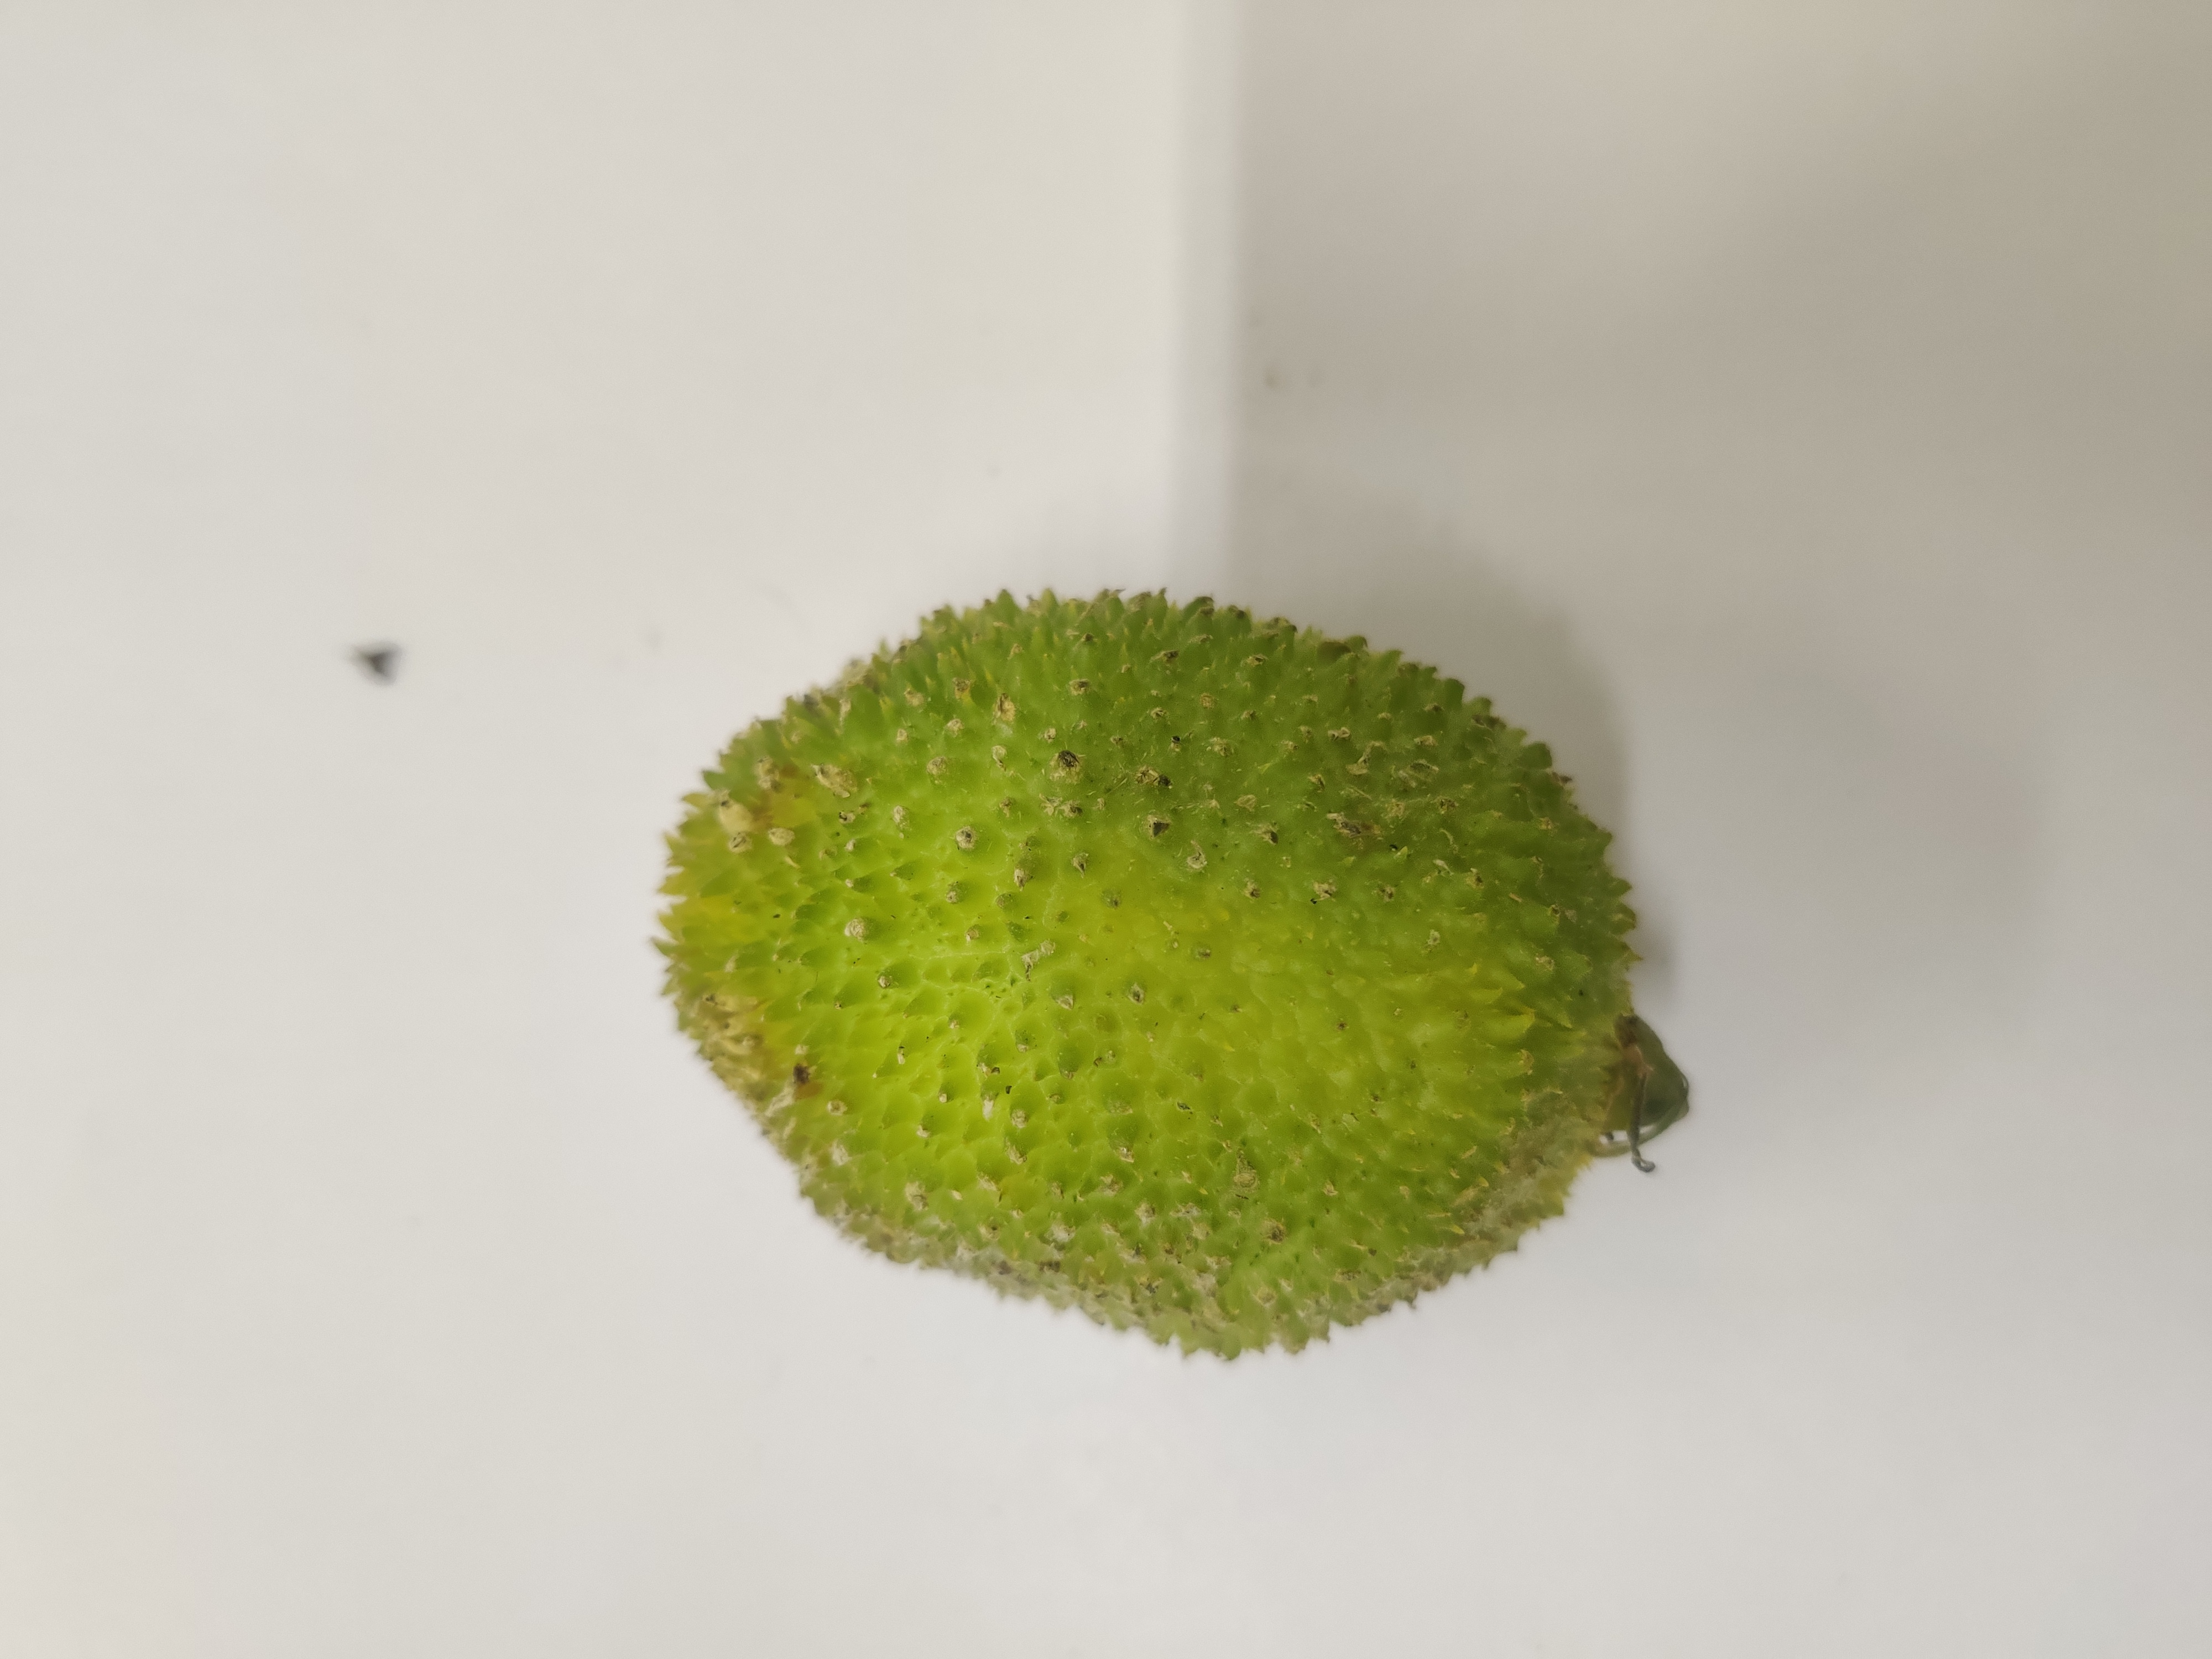
Crop: Spiny Gourd
Condition: Severely Damaged